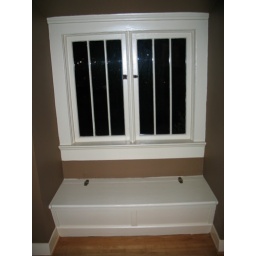
window seat in office